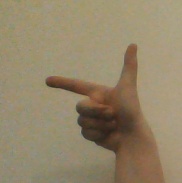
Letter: yaa